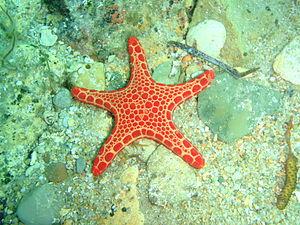
Pentagonaster est un genre d'étoiles de mer de la famille des Goniasteridae.
Pentagonaster duebeni est une espèce d’étoiles de mer de la famille des Goniasteridae.
Les Goniasteridae sont une famille d'étoiles de mer de l'ordre des Valvatida.